List of people from Limón, Costa Rica

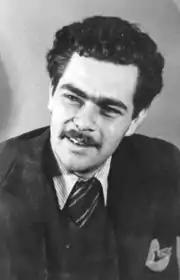
Joaquín Gutiérrez

Below follows a list of notables from the city of Limón, Costa Rica.